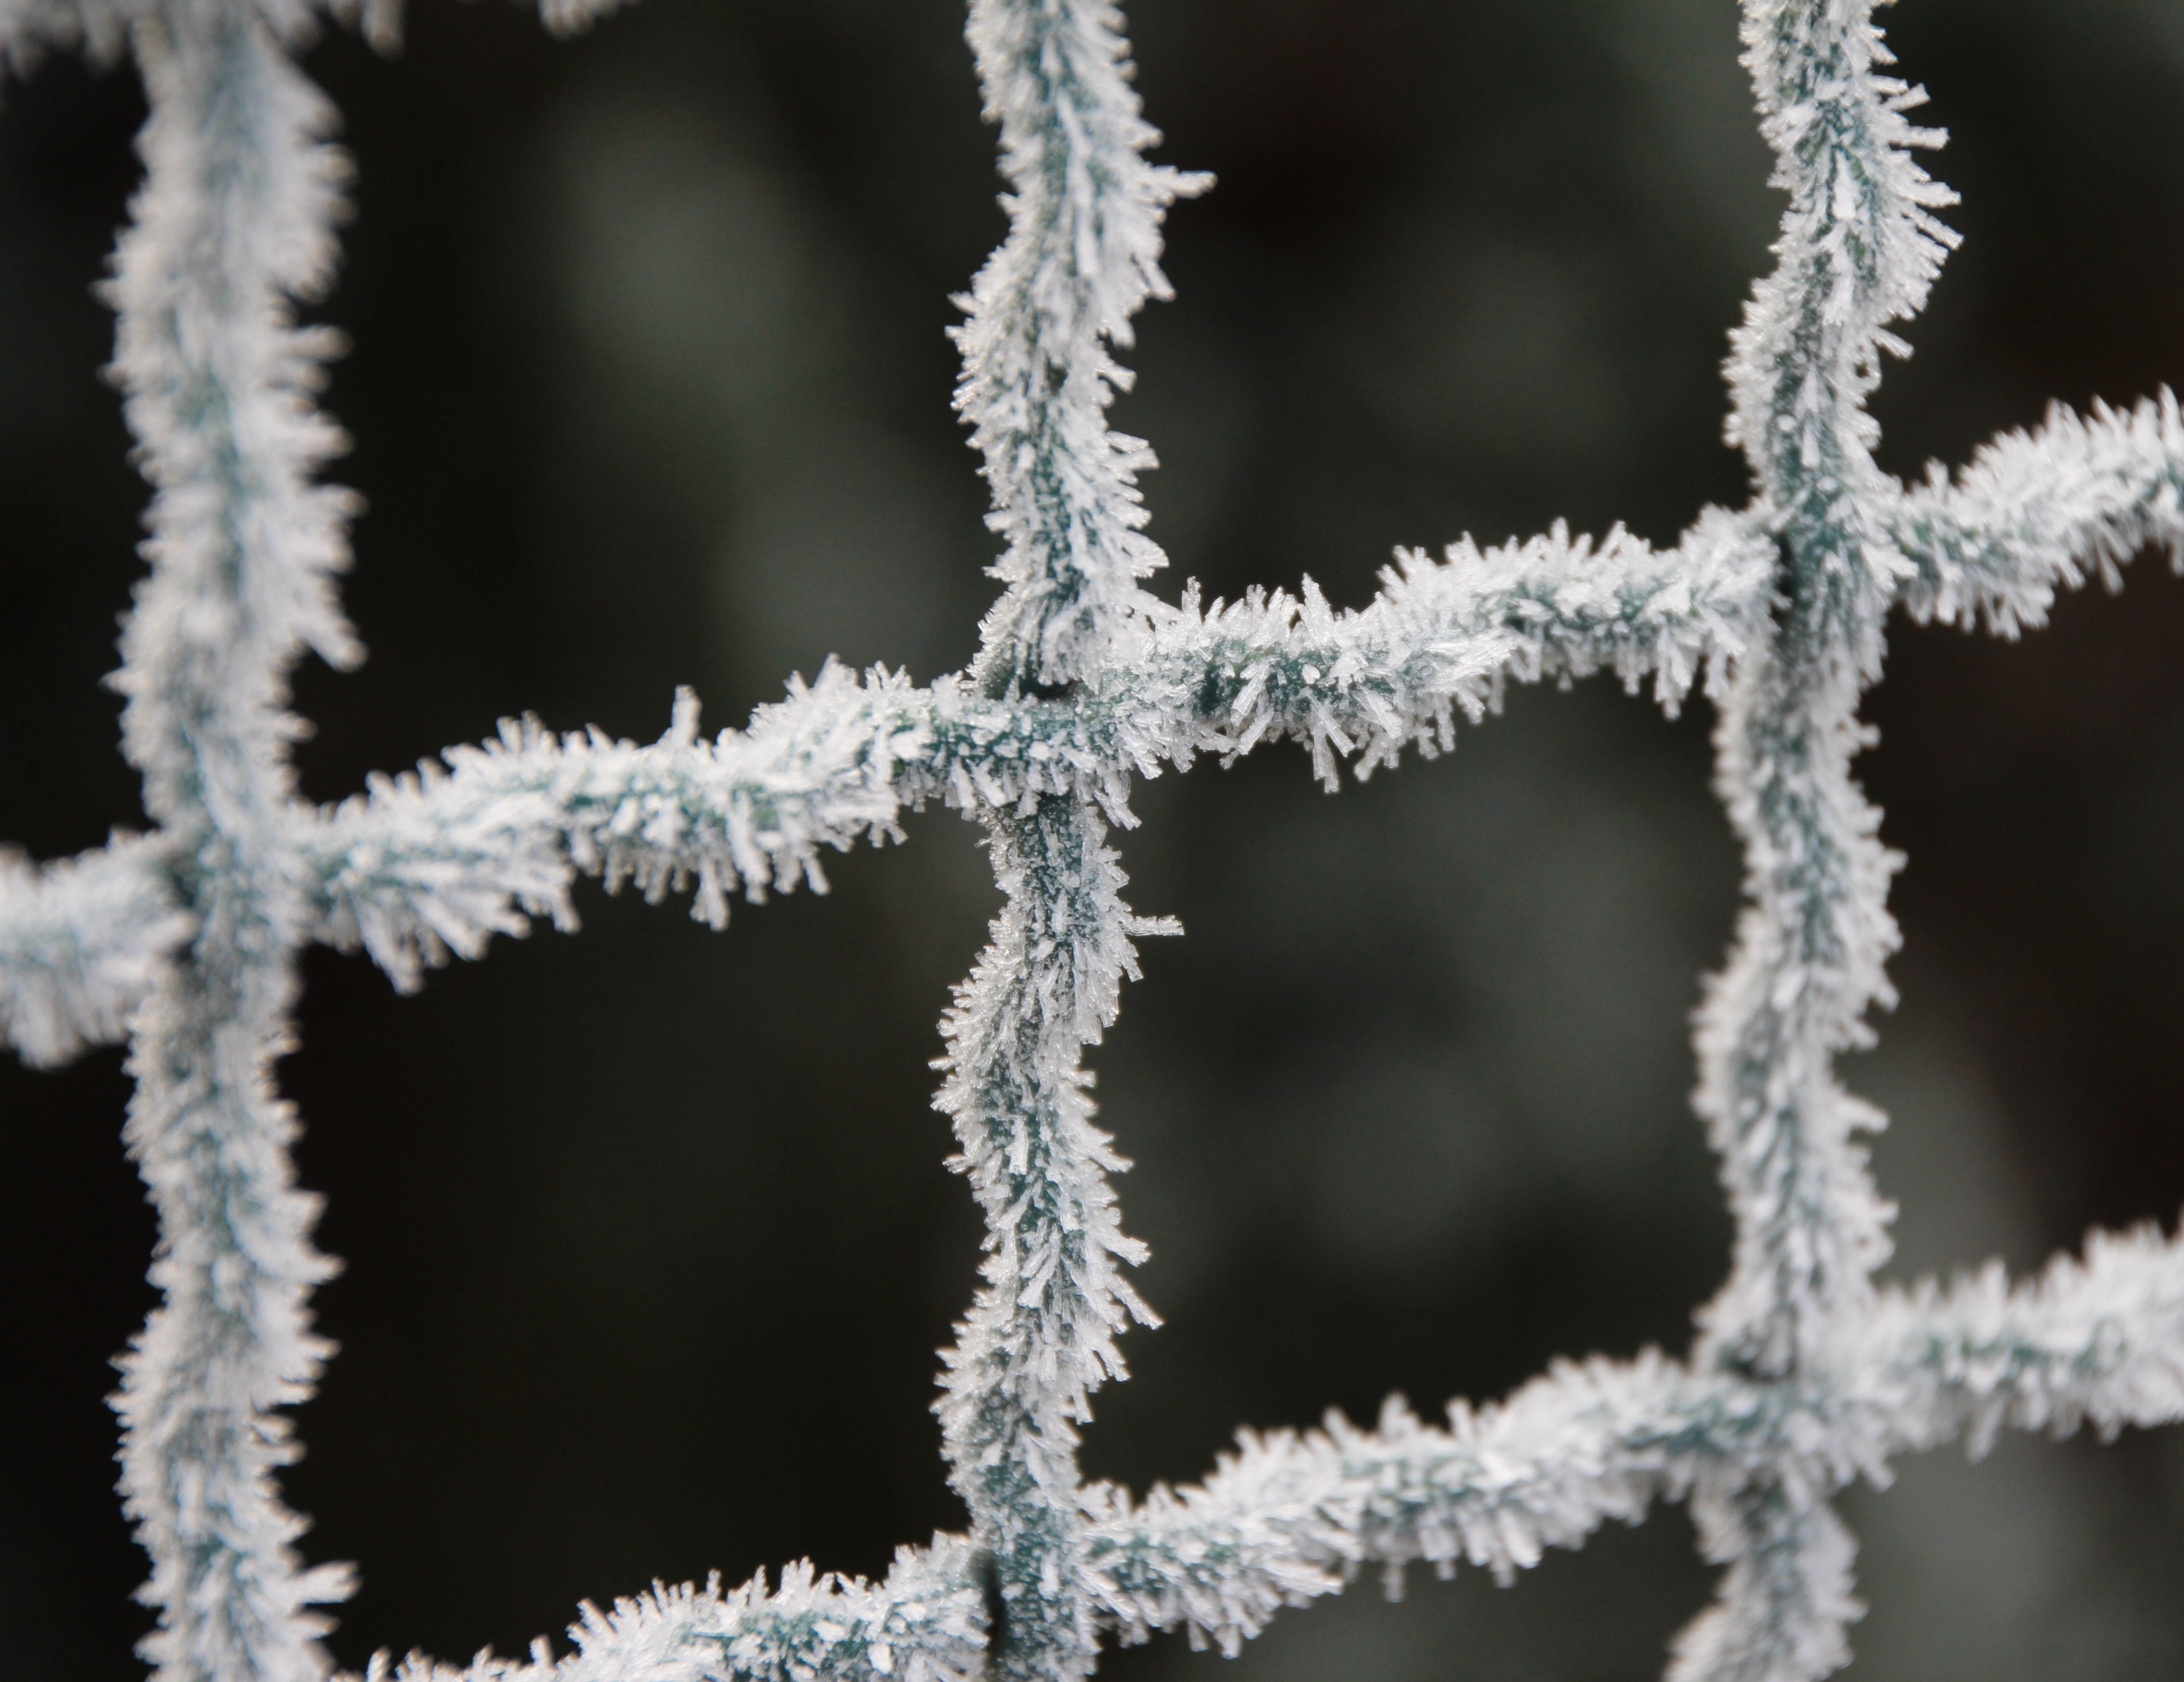
frost, freezing, winter, branch, snow, photography, ice, plant, snowflake